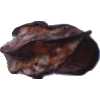
Label: carambola